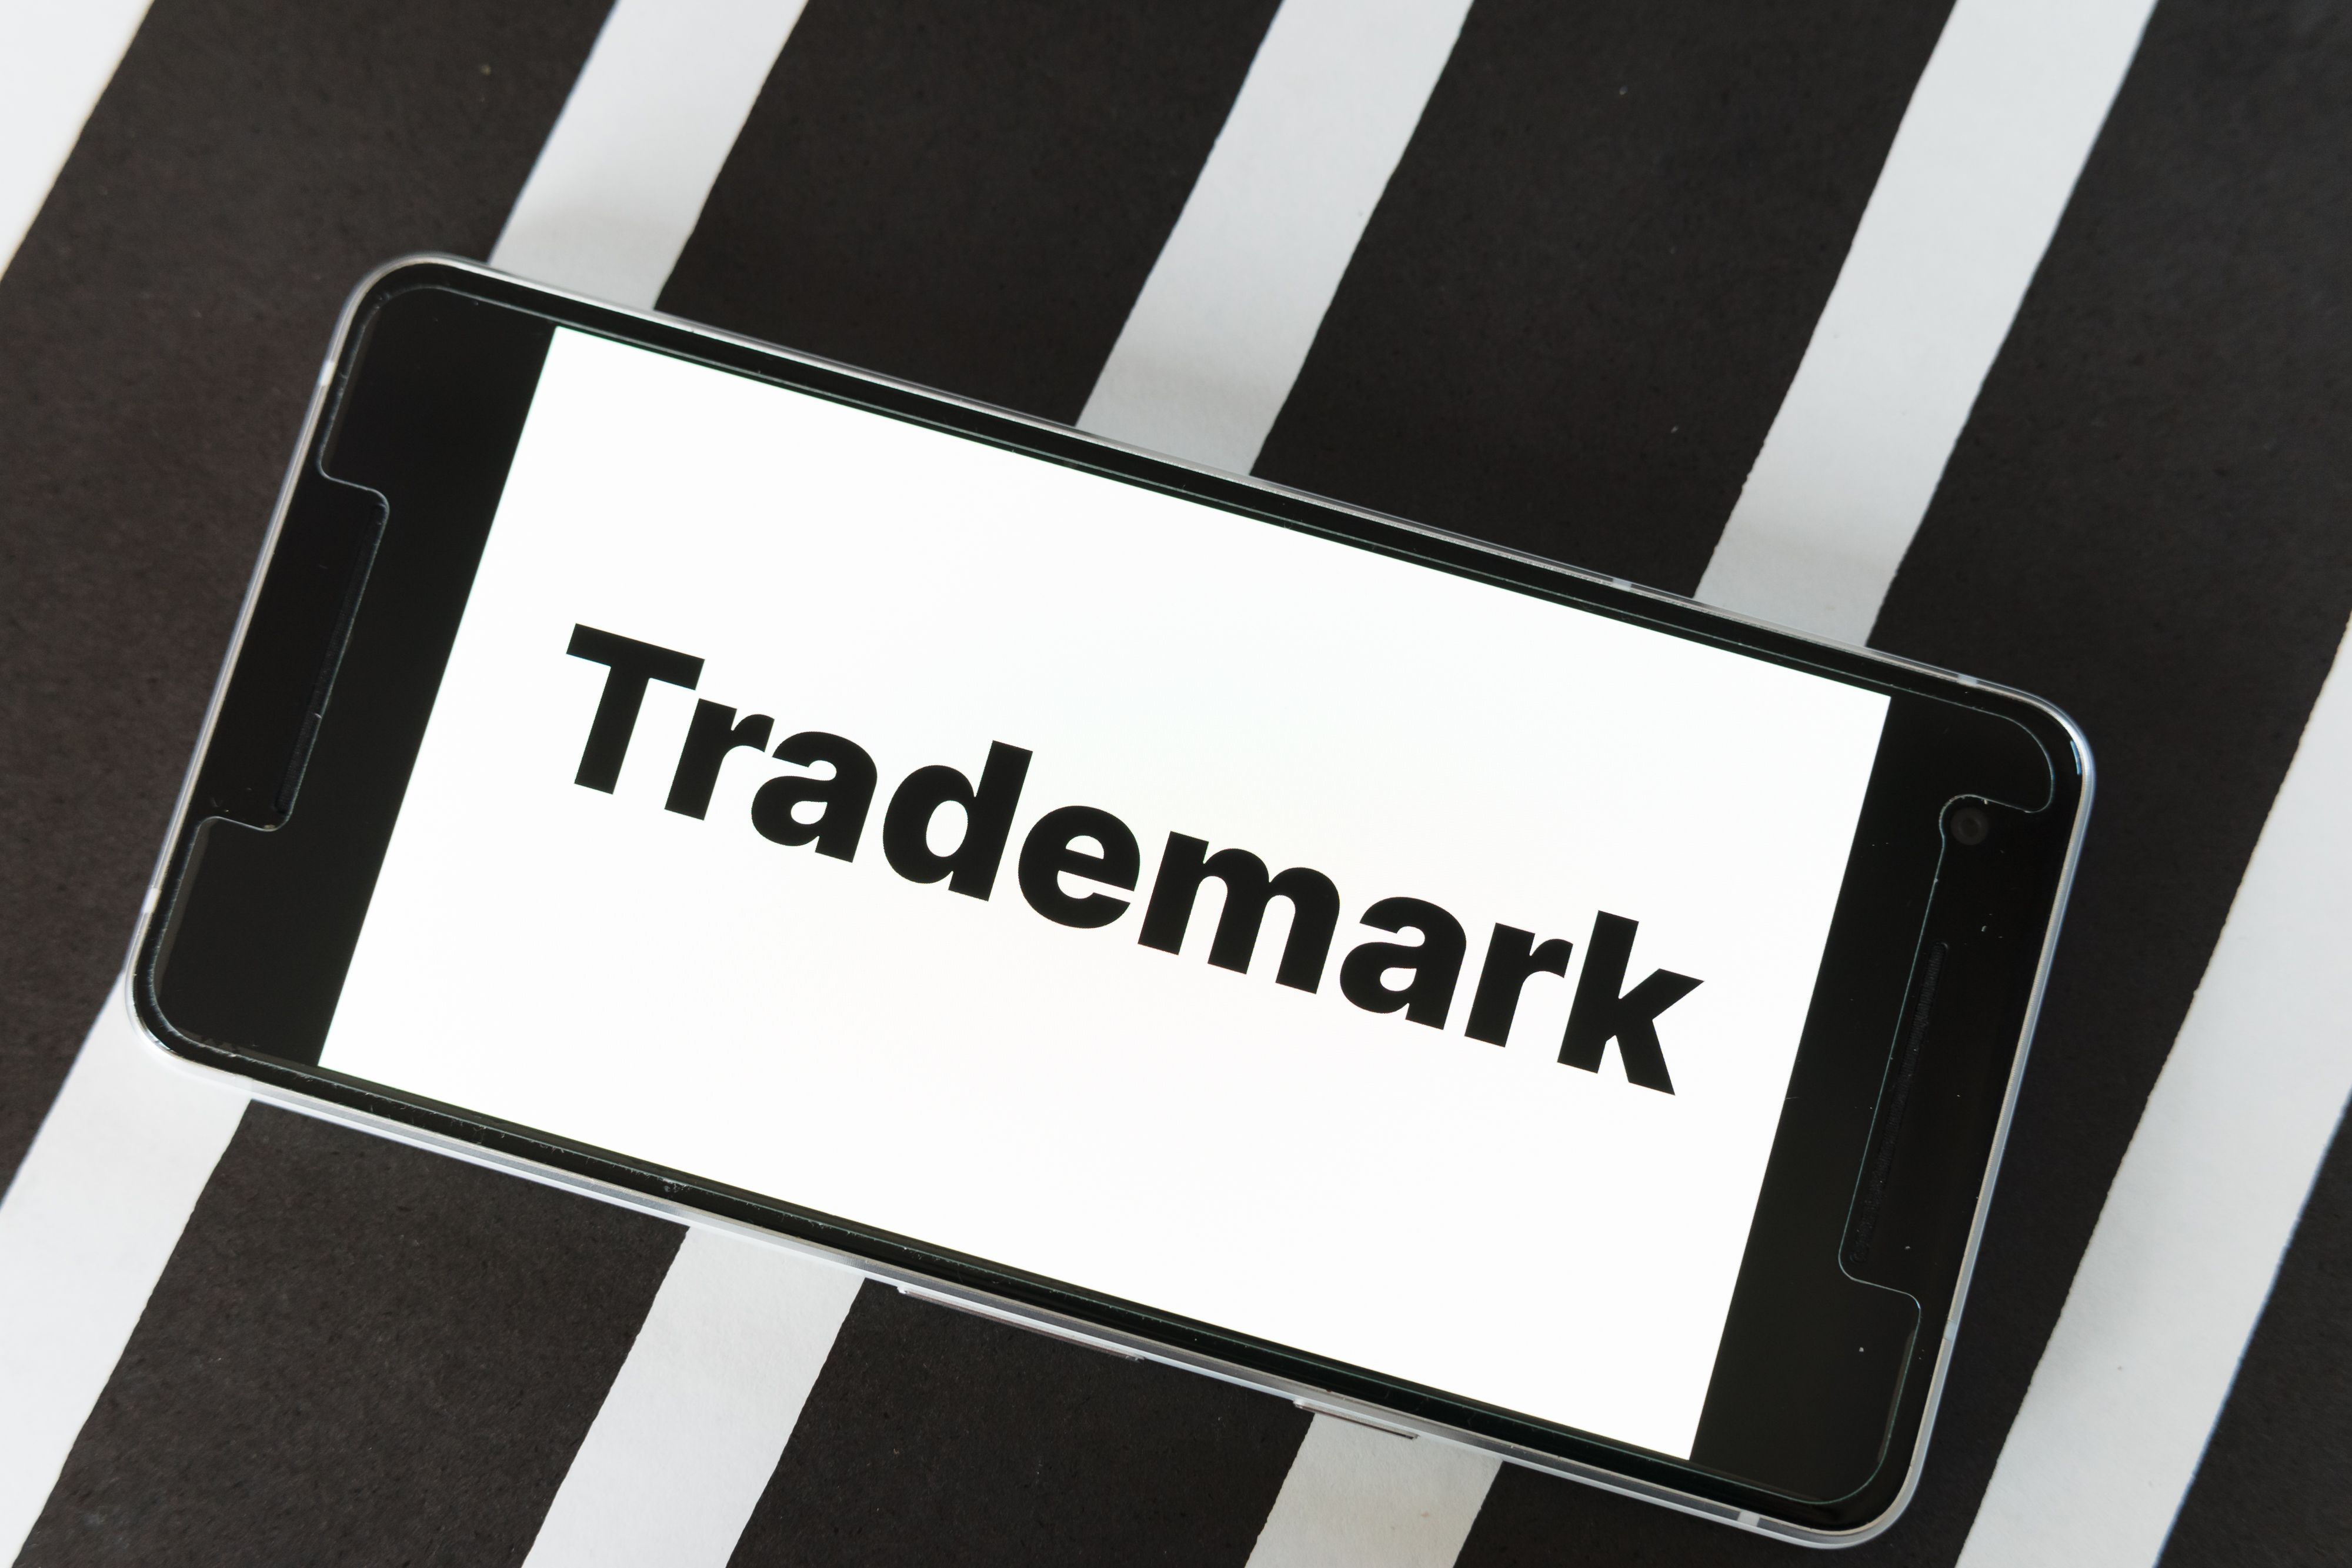
mockup, screen, smartphone, website, blog, word, trademark, brand, company, business, white, text, font, black and white, technology, electronic device, design, photography, logo, style, games, graphics